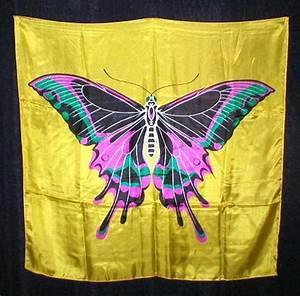
butterfly